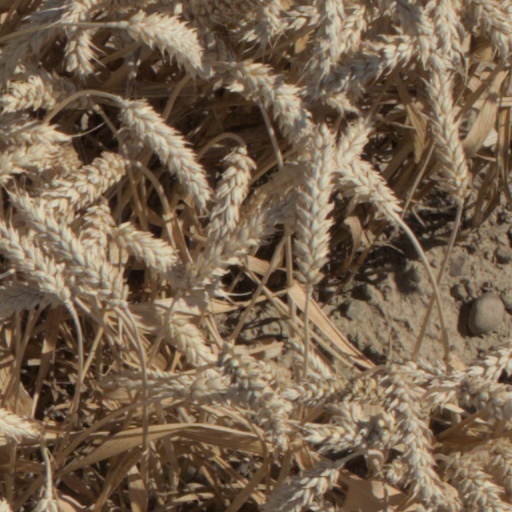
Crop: wheat